Moss Jernverk

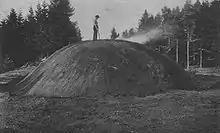
Burning wood to produce charcoal

Iron has been extracted and processed in what today is known as Norway for over two thousand years. The first iron producers used Bog iron, which then was processed by what Norwegians know as "jernvinne". Such production of iron was however local and on a small scale – much effort was needed to extract small quantities of iron.